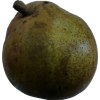
Label: pear